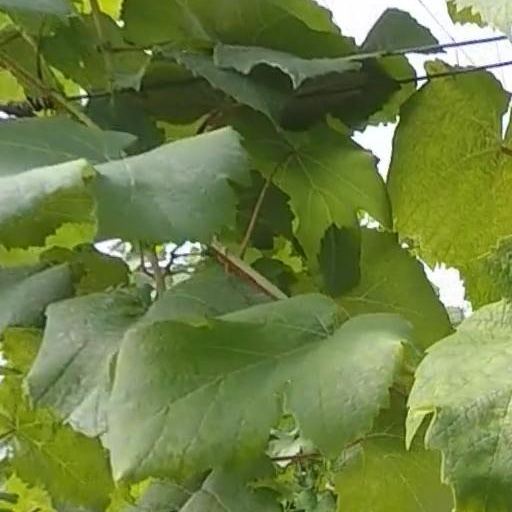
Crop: grape